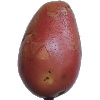
Label: Potato Red Washed 1